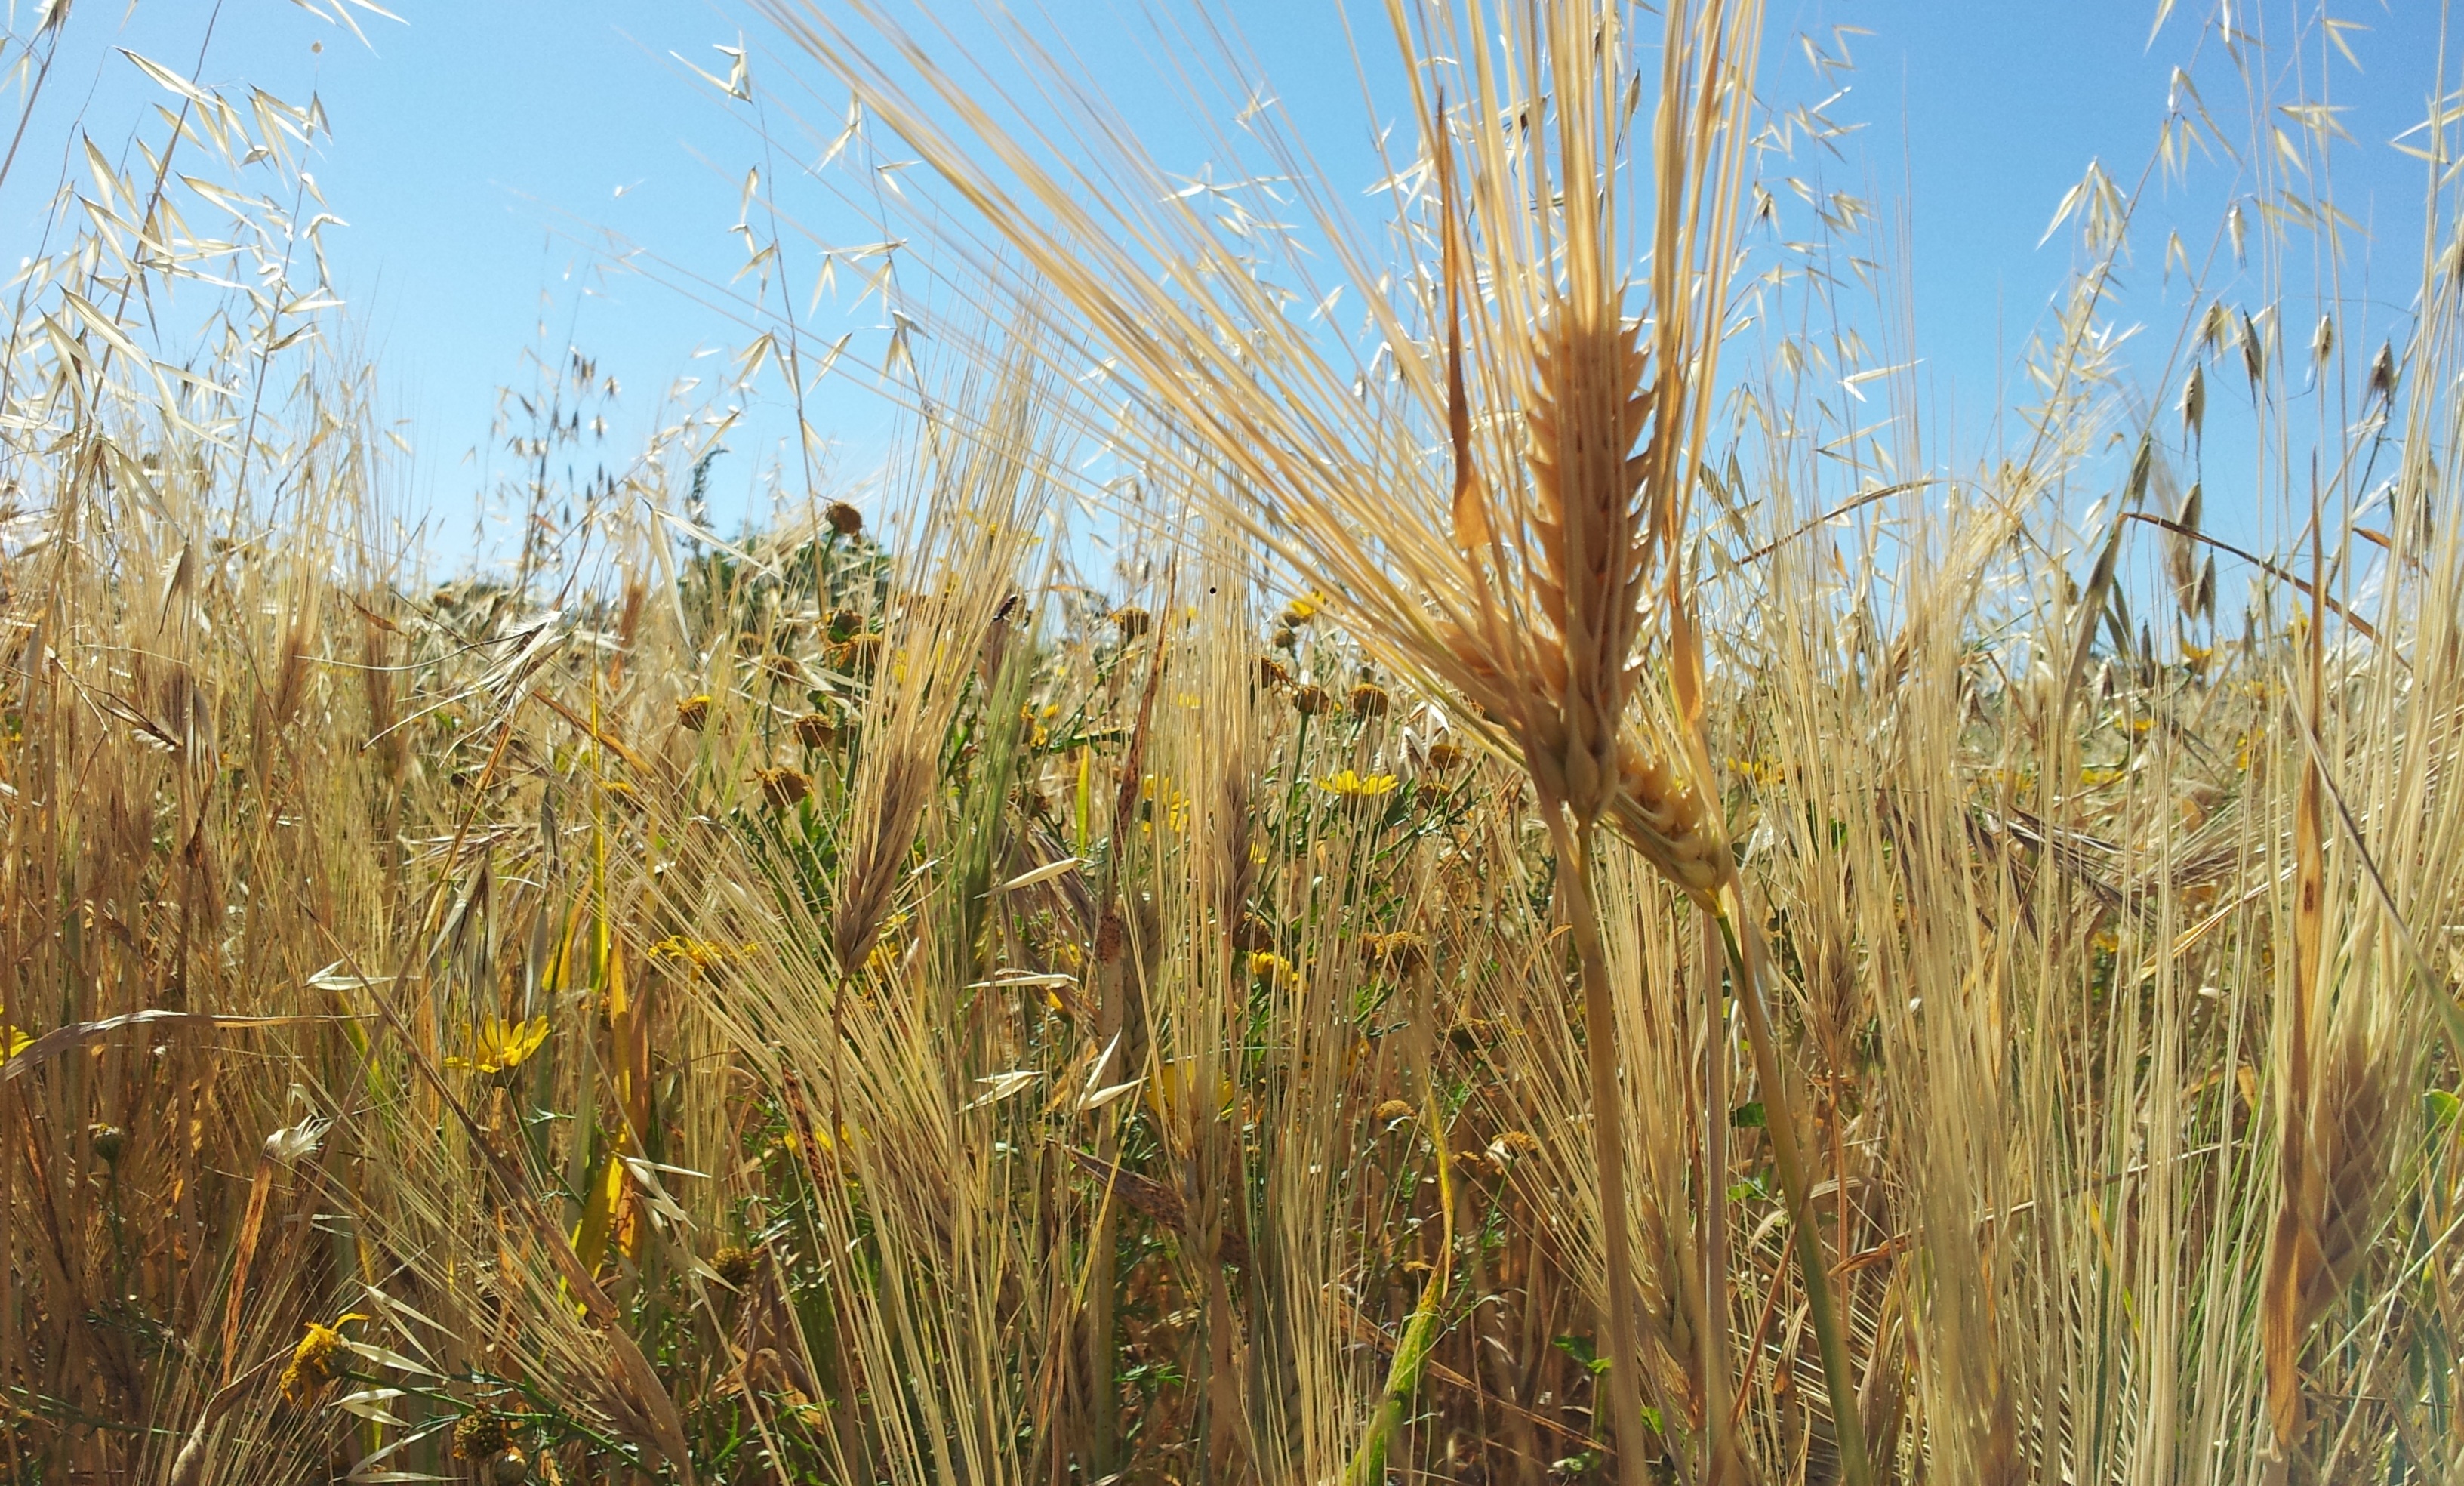
nature, grass, outdoor, plant, field, meadow, barley, wheat, prairie, countryside, flower, summer, travel, bush, food, crop, fresh, agriculture, cereal, sunny, fun, grassland, rye, ecosystem, flowering plant, triticale, grass family, land plant, phragmites